XHSK-FM

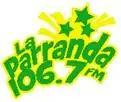
Logo as "La Parranda"

XESK-AM 1490 received its concession on January 20, 1969. It was owned by Eduardo Ponce Barbosa and broadcast with 250 watts. It was transferred to the current concessionaire in 2000 and authorized to move to FM in 2010.